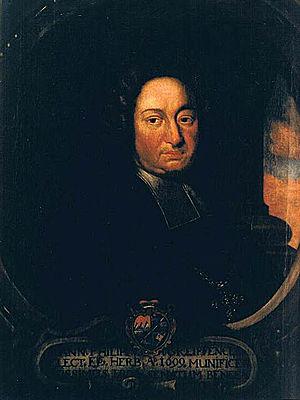
Johann Philipp von Greiffenclau zu Vollraths, aussi Greiffenclau-Vollraths ou Greiffenclau-Vollrads est prince-évêque de Wurtzbourg de 1699 à 1719, ainsi que duc de Franconie.